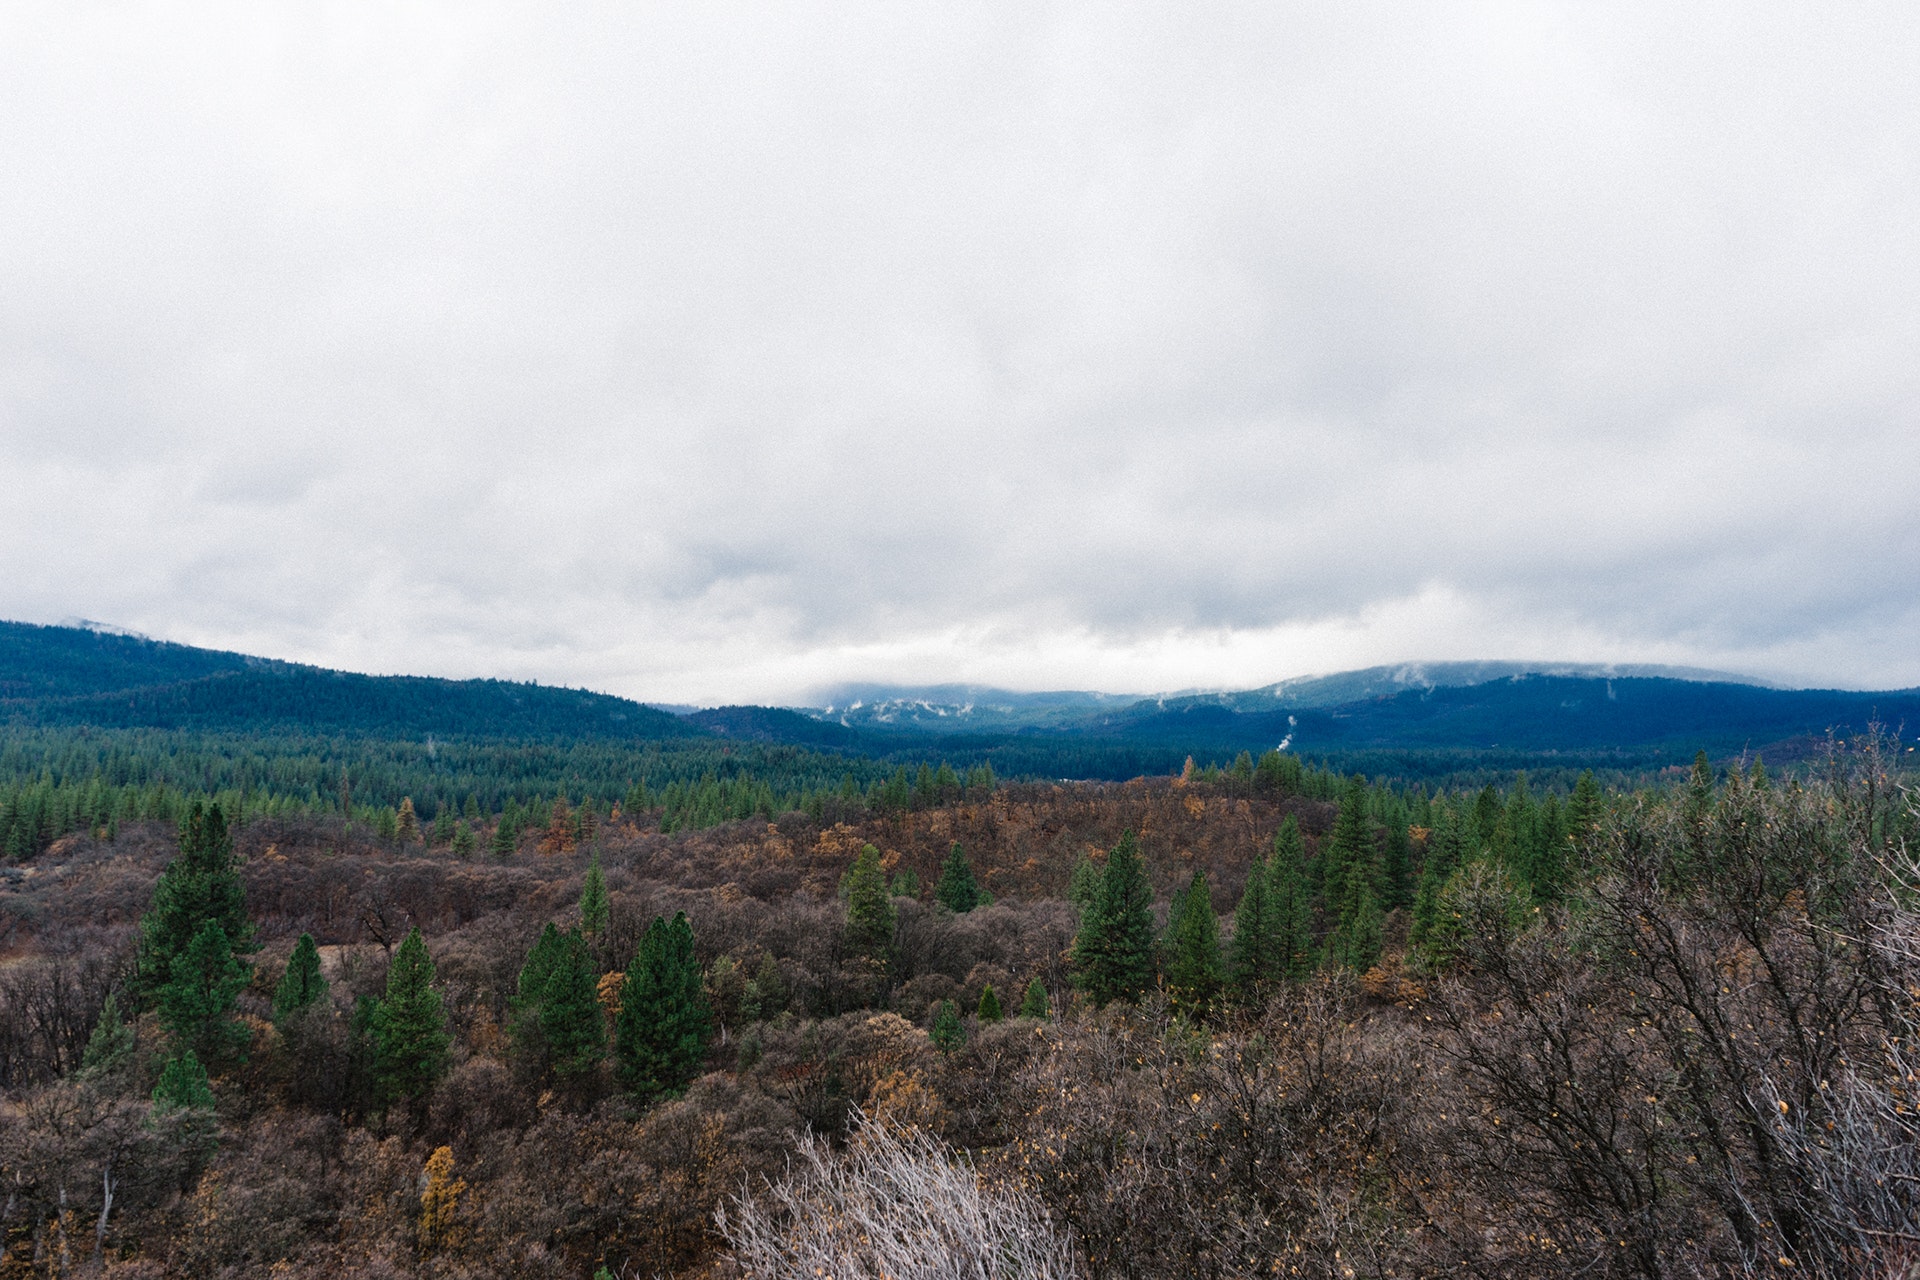
highland, sky, mountainous landforms, wilderness, mountain, hill, vegetation, natural environment, cloud, tree, atmospheric phenomenon, fell, ridge, leaf, forest, landscape, rural area, hill station, national park, rock, plant community, road, terrain, chaparral, mountain range, geology, plant, grassland, valley, winter, soil, meteorological phenomenon, horizon, tundra, plateau, vacation, shrubland, woodland, plain, lake, autumn